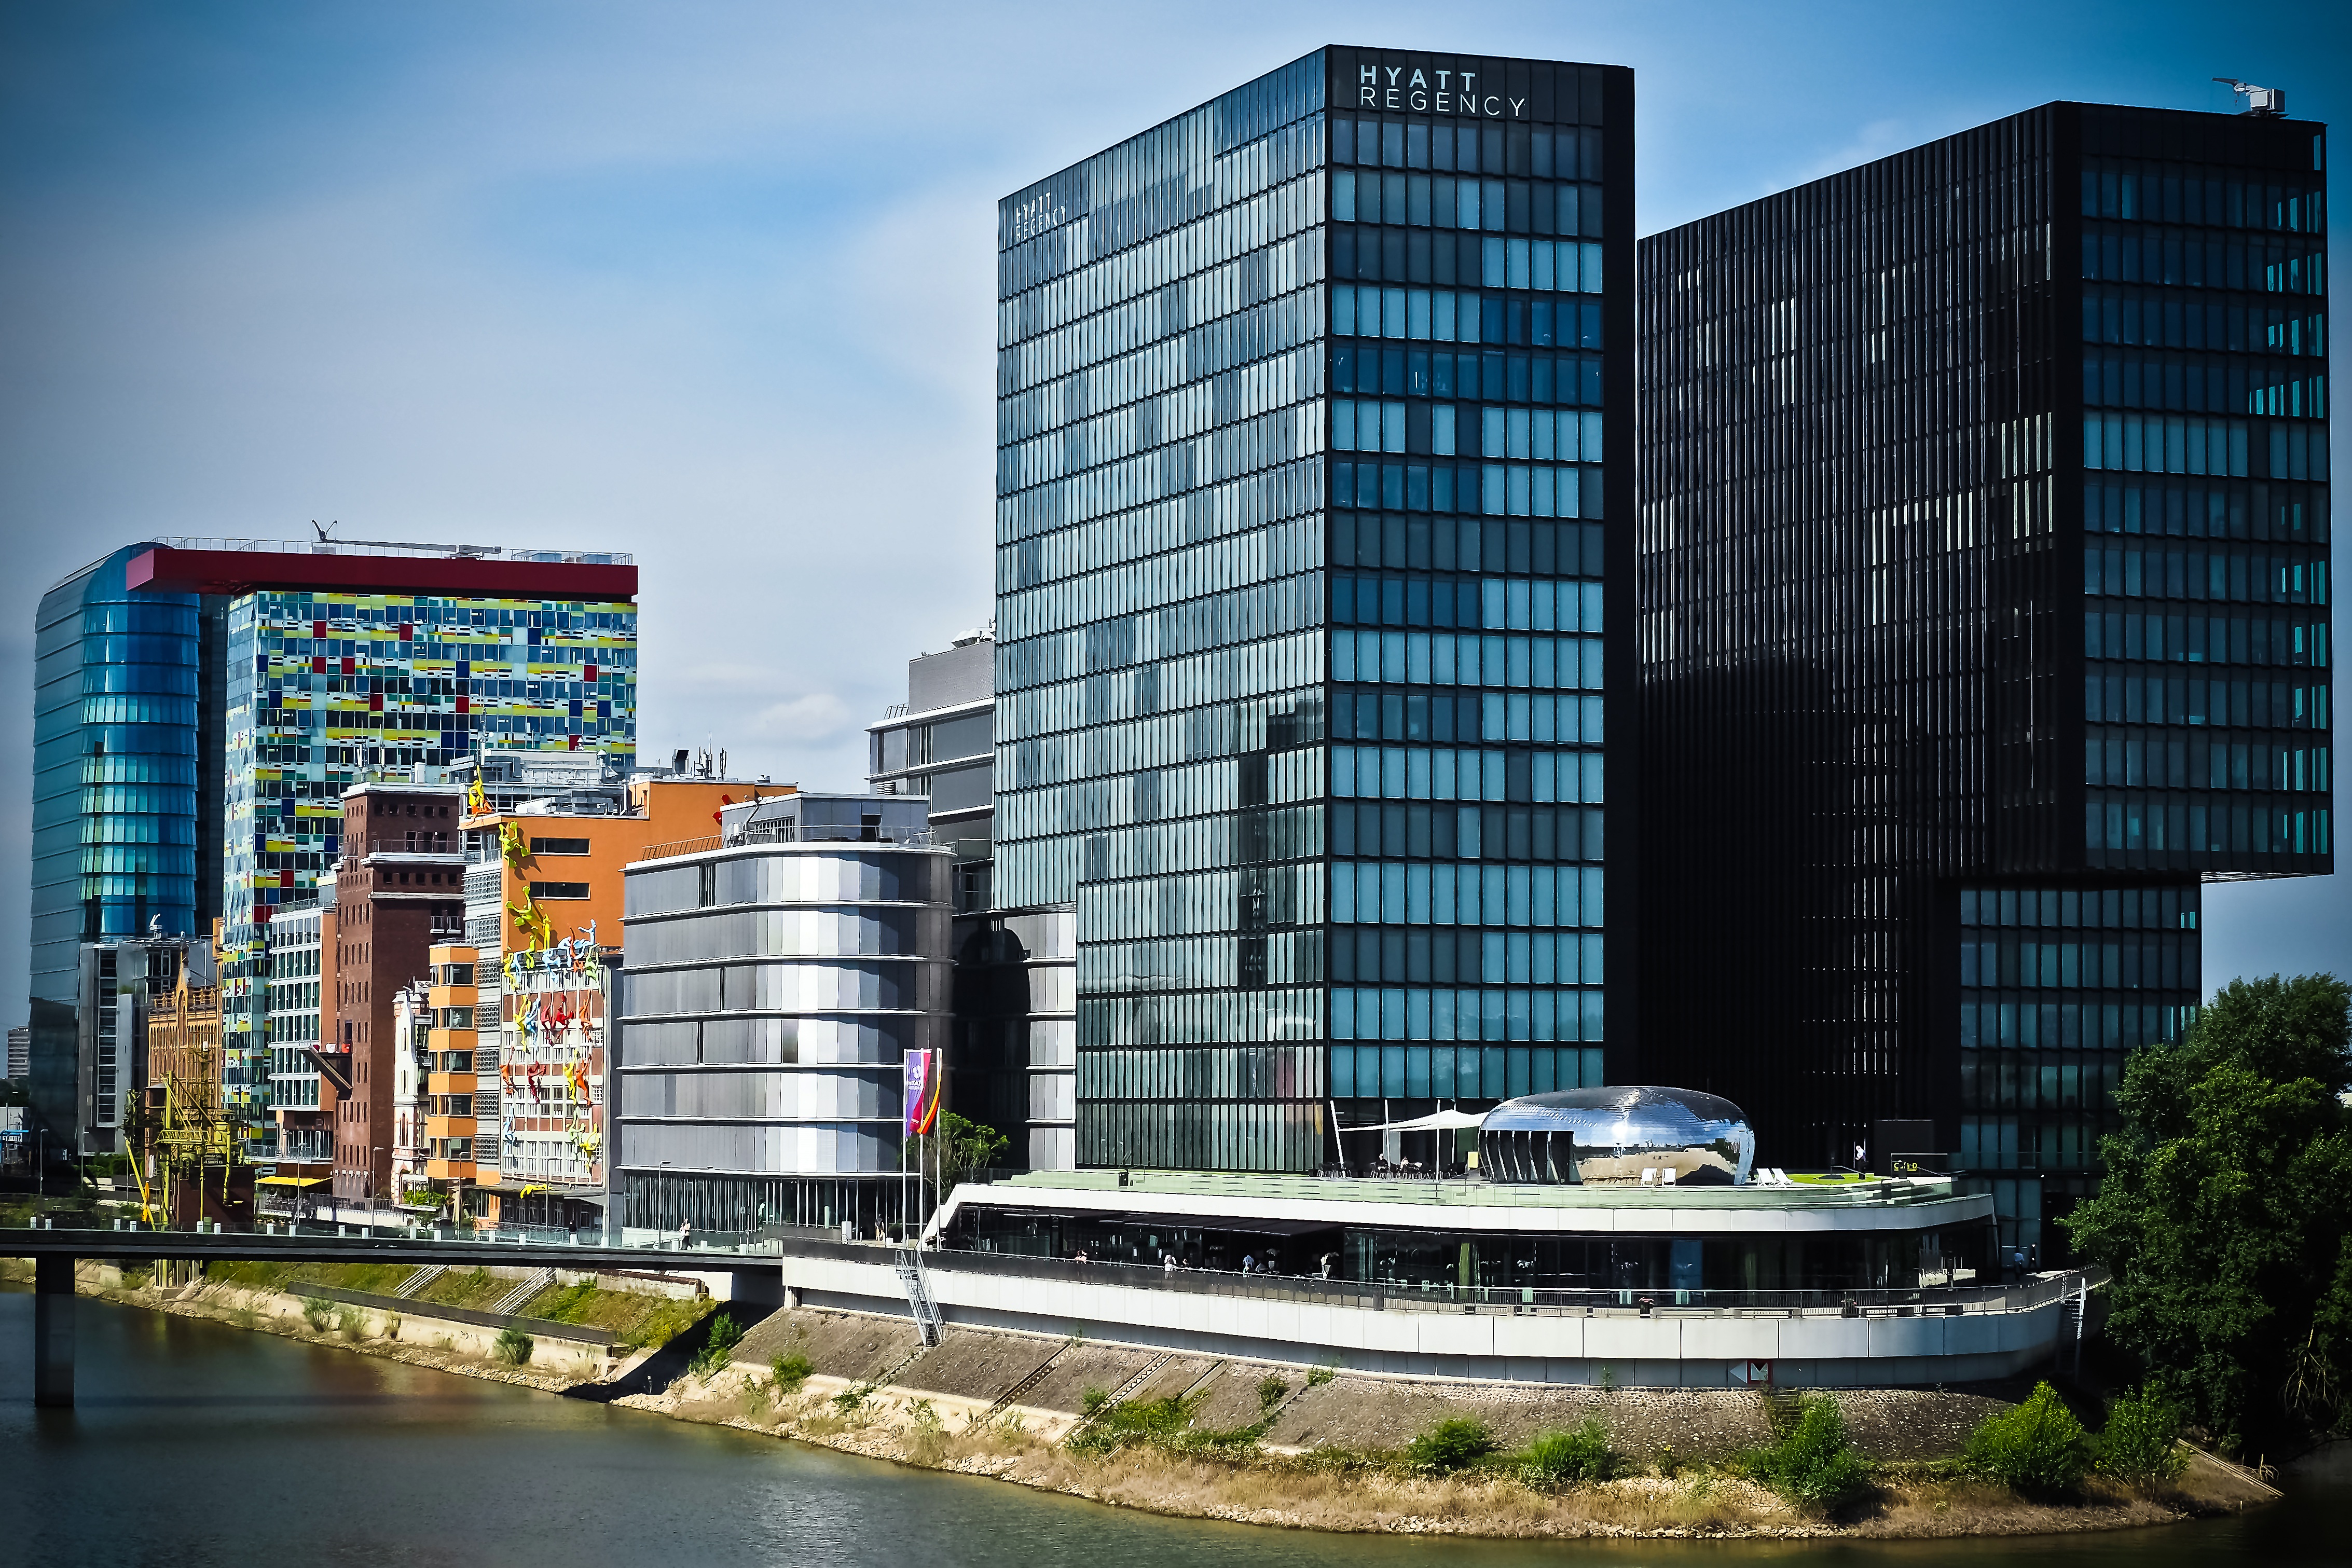
architecture, sky, skyline, glass, building, city, skyscraper, cityscape, downtown, landmark, facade, port, modern, tower block, city view, modern architecture, modern building, headquarters, rhine, metropolis, condominium, neighbourhood, facades, glass front, harbour area, glass facades, modern high rise building, town center, dusseldorf, media harbour, urban area, residential area, human settlement, metropolitan area, mixed use